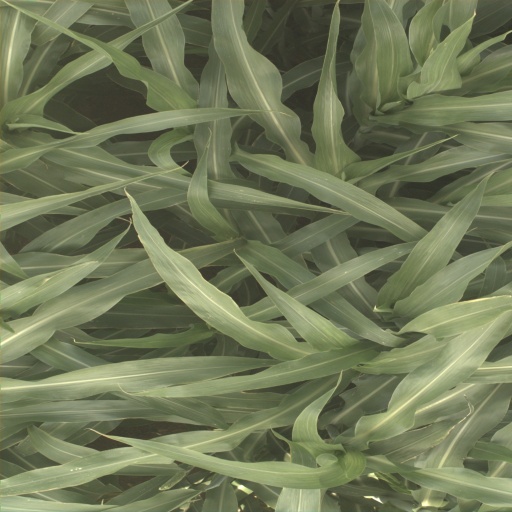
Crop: sorghum